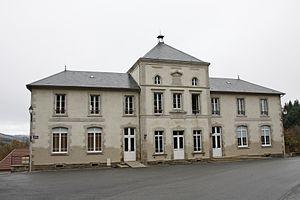
Saint-Pardoux-Morterolles est une commune française située dans le département de la Creuse en région Nouvelle-Aquitaine.